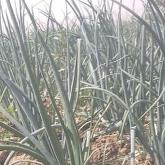
Crop: Onion
Condition: healthy-leaf